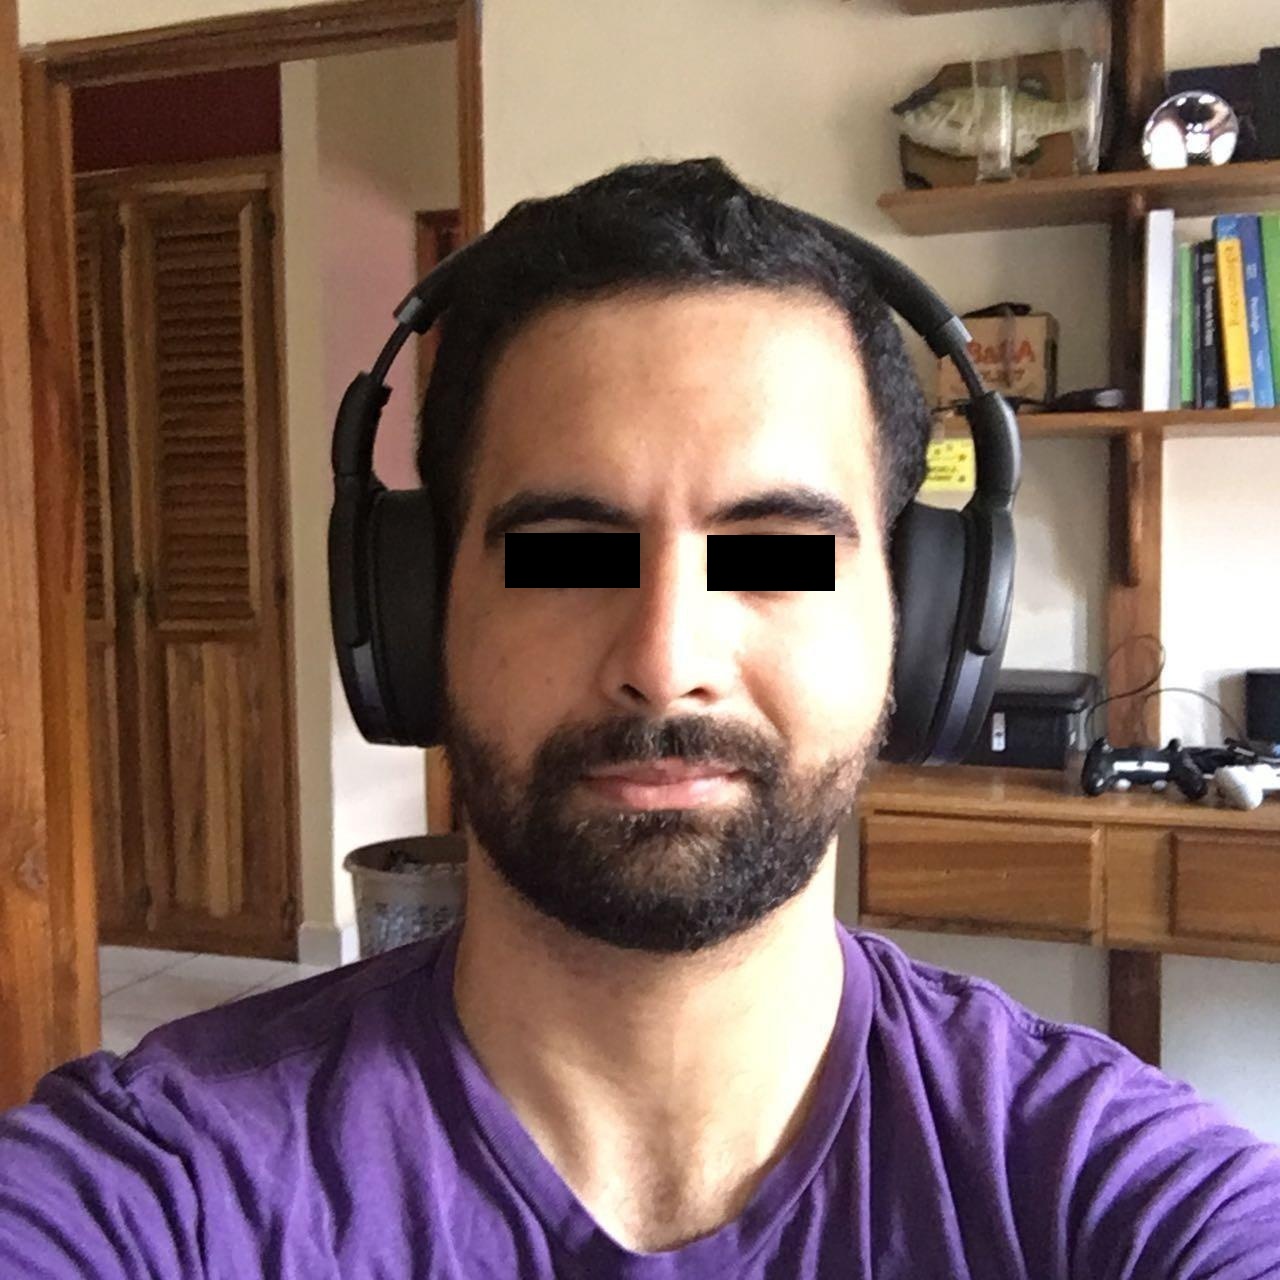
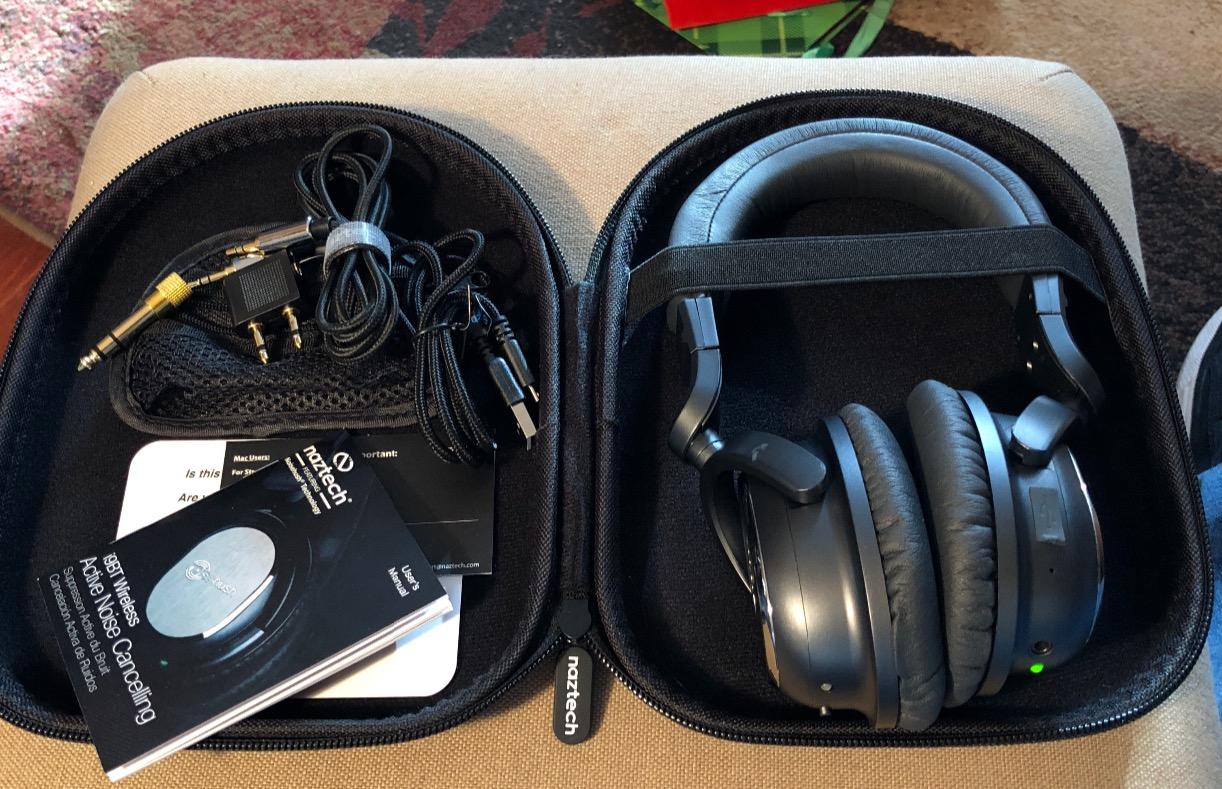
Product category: headphones
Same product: no